Hatch House (Wells, Maine)

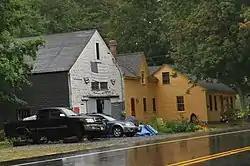

The Hatch House is an historic house at 2104 Sanford Road in Wells, Maine. Built about 1800, it is one of a collection of well-preserved 18th-century Cape style houses in Wells. It was listed on the National Register of Historic Places in 1979, listed as being in the North Berwick area. However, it is physically located in the town of Wells.